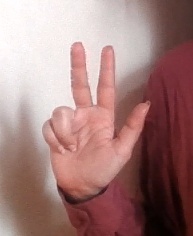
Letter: al